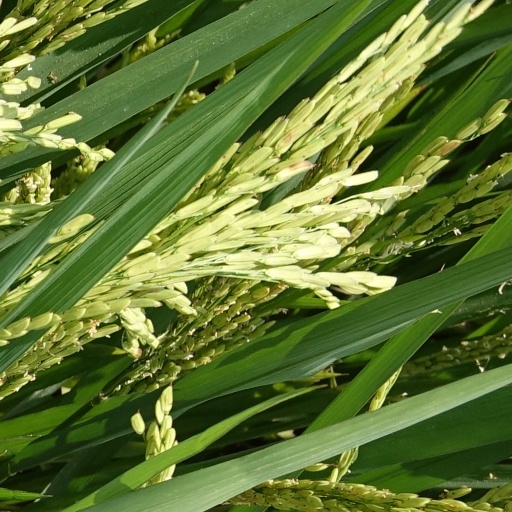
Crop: rice